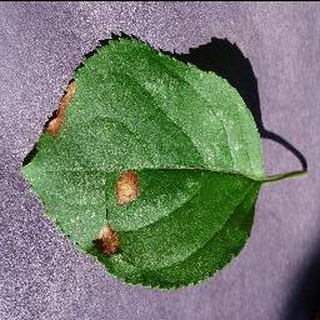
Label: apple_black_rot